National Park Service Organic Act

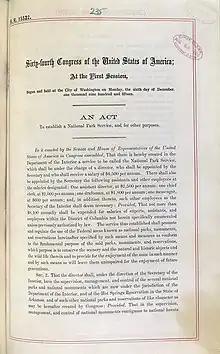
On August25, 1916, President Woodrow Wilson signed legislation that created the National Park Service

The National Park Service Organic Act, or the Organic Act as referred to within the National Park Service, is a United States federal law that established the National Park Service (NPS), an agency of the United States Department of the Interior. The Act was signed into law on August25, 1916, by President Woodrow Wilson. It is codified in Title 54 of the United States Code.